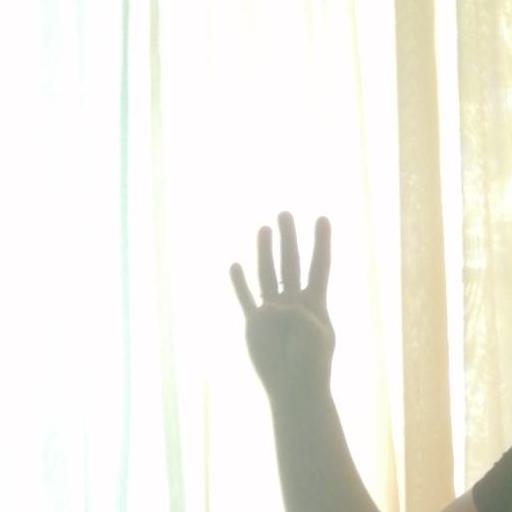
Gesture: four